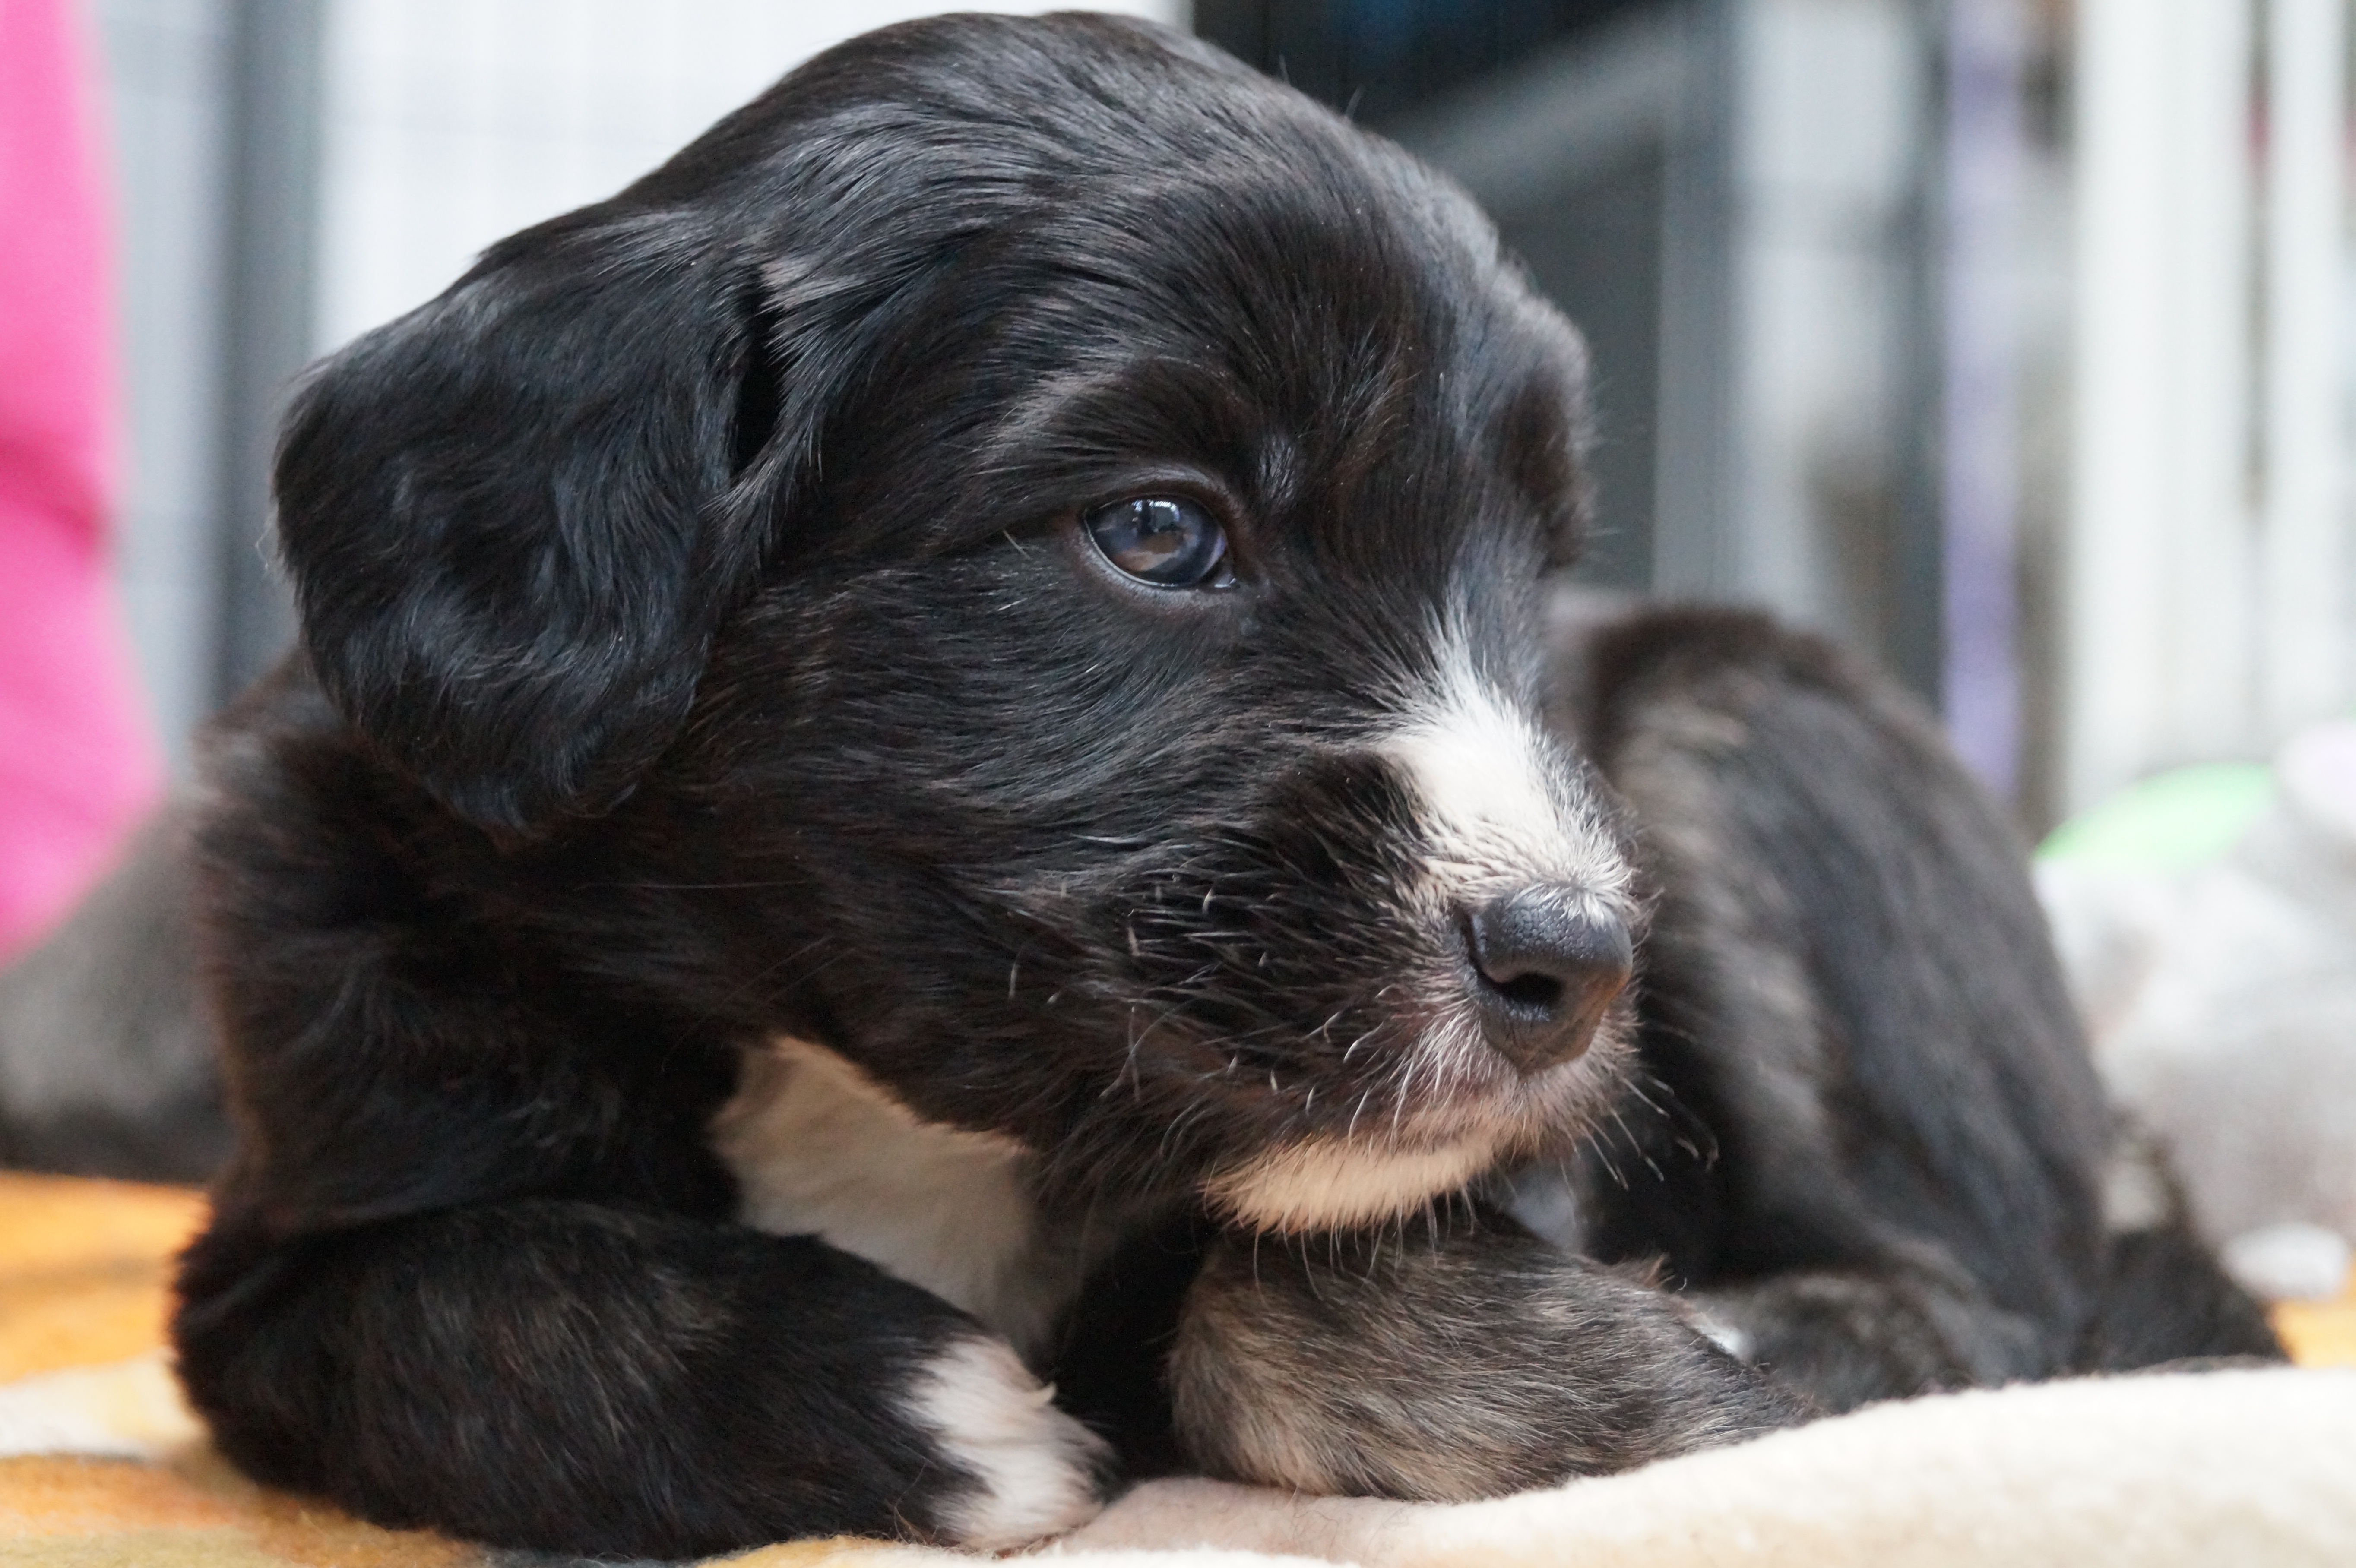
puppy, dog, mammal, vertebrate, portugal, schnauzer, miniature schnauzer, dog breed, barbado da terceira, tibetan terrier, havanese, dog like mammal, carnivoran, schnoodle, dog crossbreeds